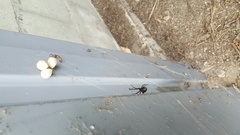
Species: Lactrodectus_hesperus